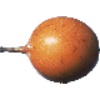
Label: Granadilla 1